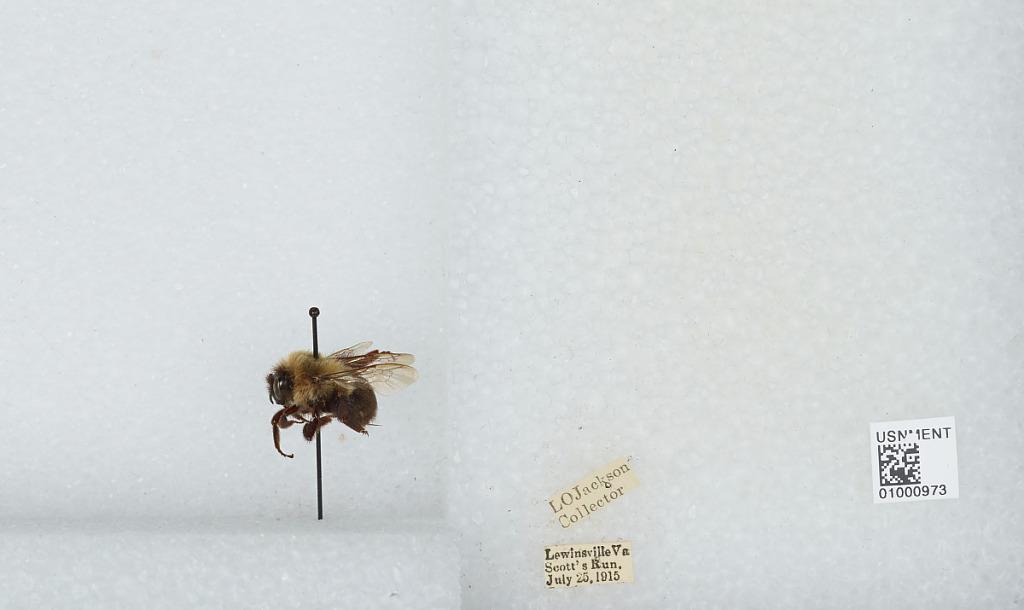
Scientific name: Bombus (Pyrobombus) impatiens Cresson
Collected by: L. Jackson
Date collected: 1915-7-25
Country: United States
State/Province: Virginia
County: Fairfax
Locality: Scott's Run, Lewinsville
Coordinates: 38.9636, -77.2042